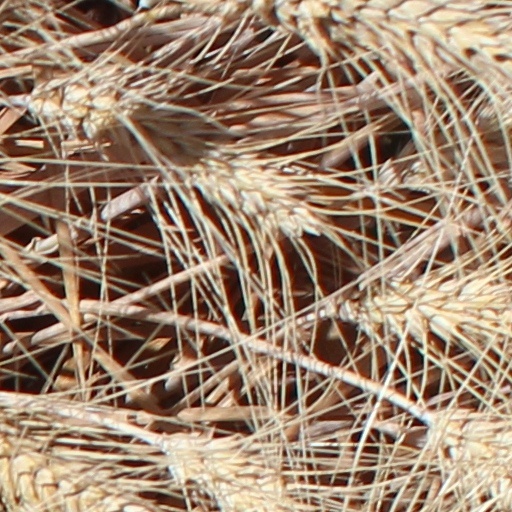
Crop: wheat